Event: Ecuador Earthquake
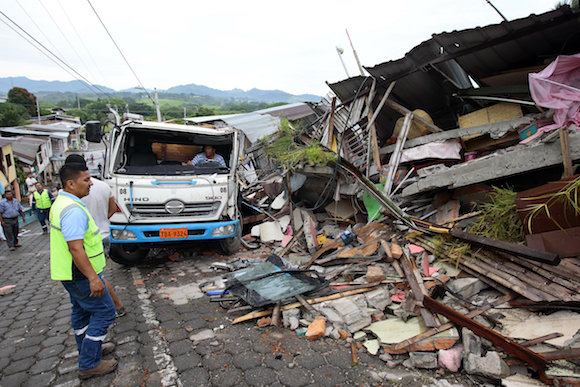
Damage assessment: damage